Bairon et ses environs

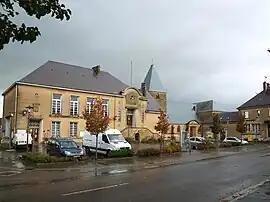
The town hall in Le Chesne

Bairon et ses environs is a commune in the Ardennes department of northern France. The municipality was established on 1 January 2016 and consists of the former communes of Le Chesne, Les Alleux and Louvergny.